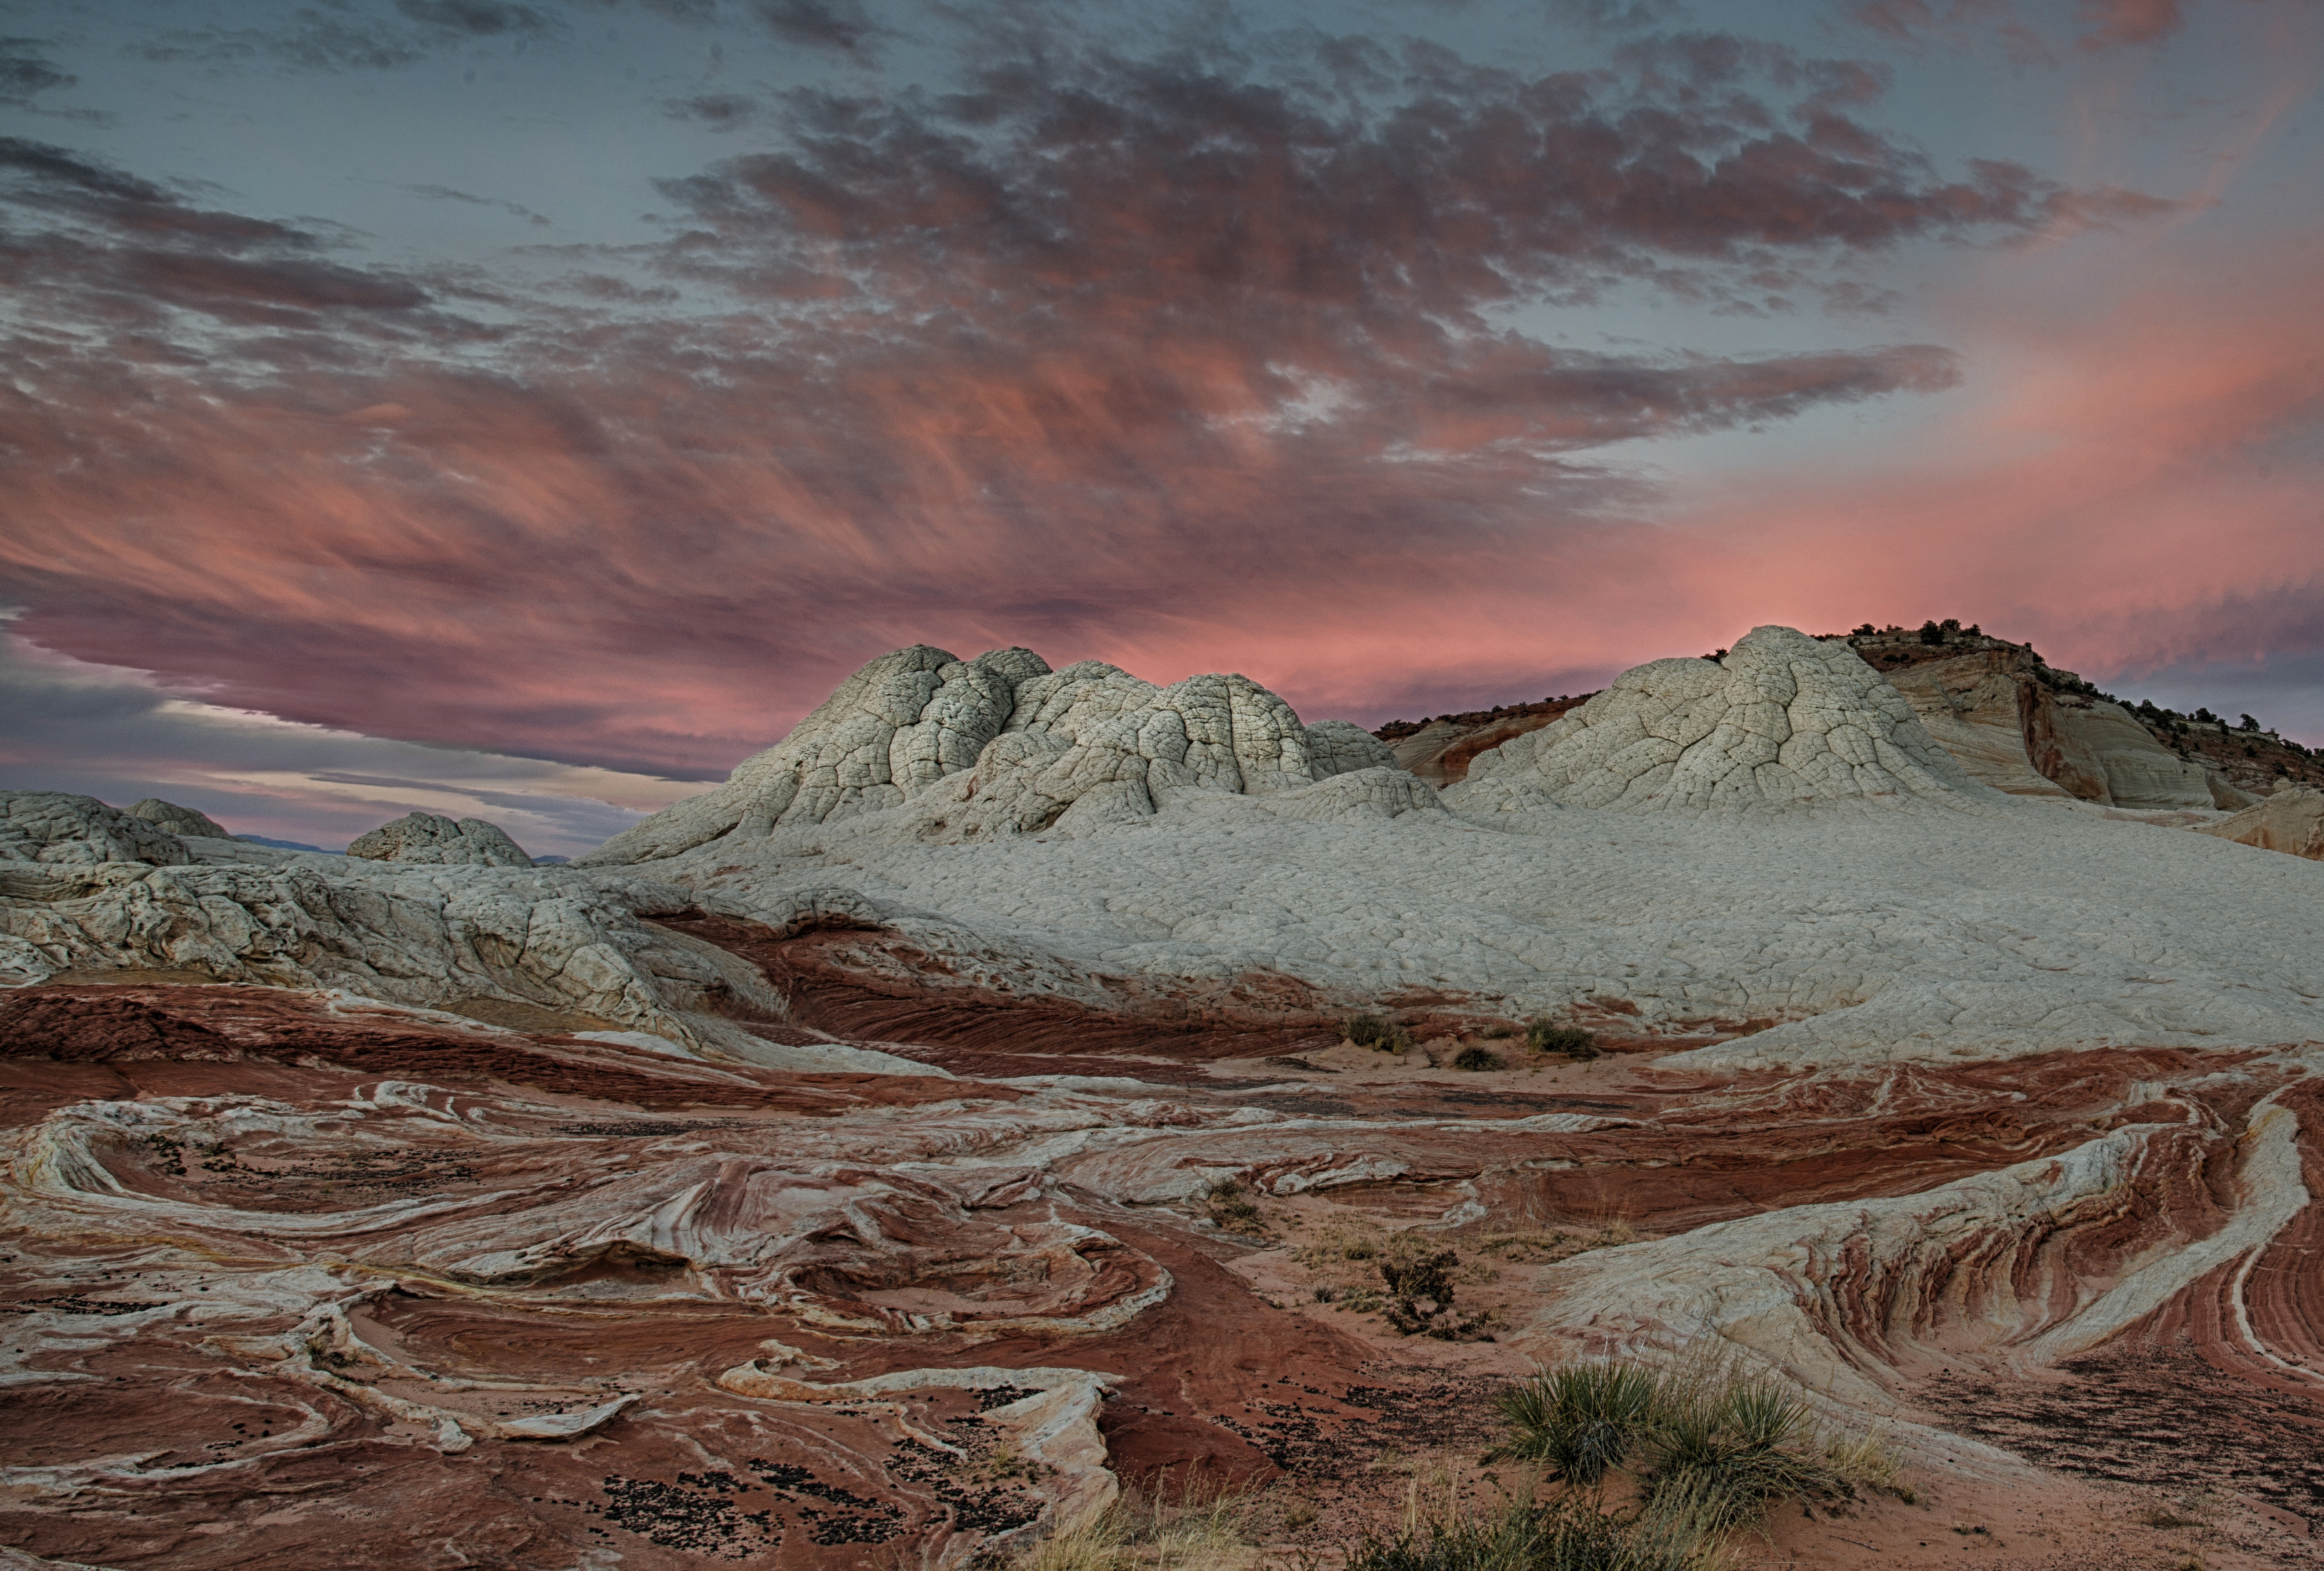
landscape, rock, wilderness, mountain, cloud, sunrise, sunset, dawn, valley, terrain, geology, badlands, plateau, nikond800e, whitepocket, landform, natural environment, geographical feature, mountainous landforms